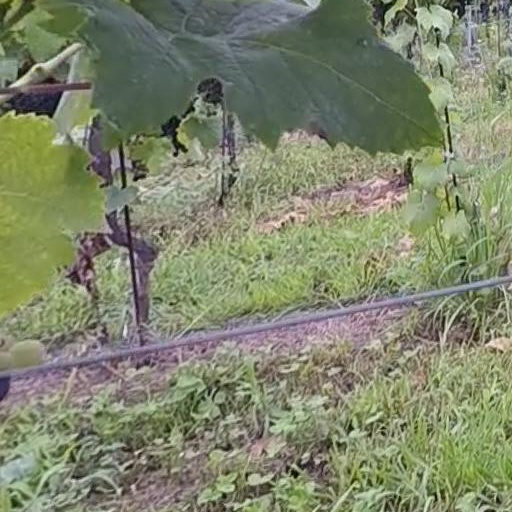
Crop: grape